Wan Exiang

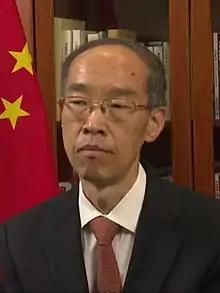

Wan Exiang (born May 1956) is a Chinese politician and jurist who served as a vice chairperson of the Standing Committee of the National People's Congress from 2018 to 2023. He was the chairman of the Revolutionary Committee of the Chinese Kuomintang between 2012 and 2022.